Geraldine Taylor

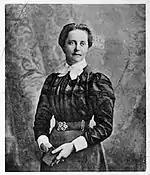
Mrs. Howard Taylor

In her youth, Taylor taught a Bible class for "factory-girls" in Bromley-by-Bow in the East End of London where they lived. She attended meetings at "Berger Hall" named after William Thomas Berger.